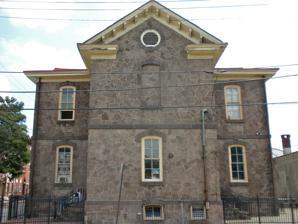
Building: Muhlenberg School
Country: United States of America
Year built: 1875
United States historic place Muhlenberg School U.S. National Register of Historic Places U.S. Historic district Contributing property Muhlenberg School, August 2010 Show map of Philadelphia Show map of Pennsylvania Show map of the United States Location 1640 Master St., Philadelphia, Pennsylvania Coordinates 39°58′30″N 75°09′48″W / 39.9749°N 75.1634°W / 39.9749; -75.1634 Area 1.3 acres (0.53 ha) Built 1874-1875 Architect Esler, Lewis; Tweed, Columbus Architectural style Italianate MPS Philadelphia Public Schools TR NRHP reference No. 88002247 Added to NRHP November 18, 1988 The Muhlenberg School , also known as the Bishop Miller Tabernacle Church, is an historic, American school building that is located in the Feltonville neighborhood of Philadelphia, Pennsylvania . It was added to the National Register of Historic Places in 1988. History and architectural features Built between 1874 and 1875, this historic structure is a two-story, cross-gabled, stone building that is six bays wide and three bays deep. It was designed in the Italianate style. It was added to the National Register of Historic Places in 1988. It is a contributing property to the Lower North Philadelphia Speculative Housing Historic District . References